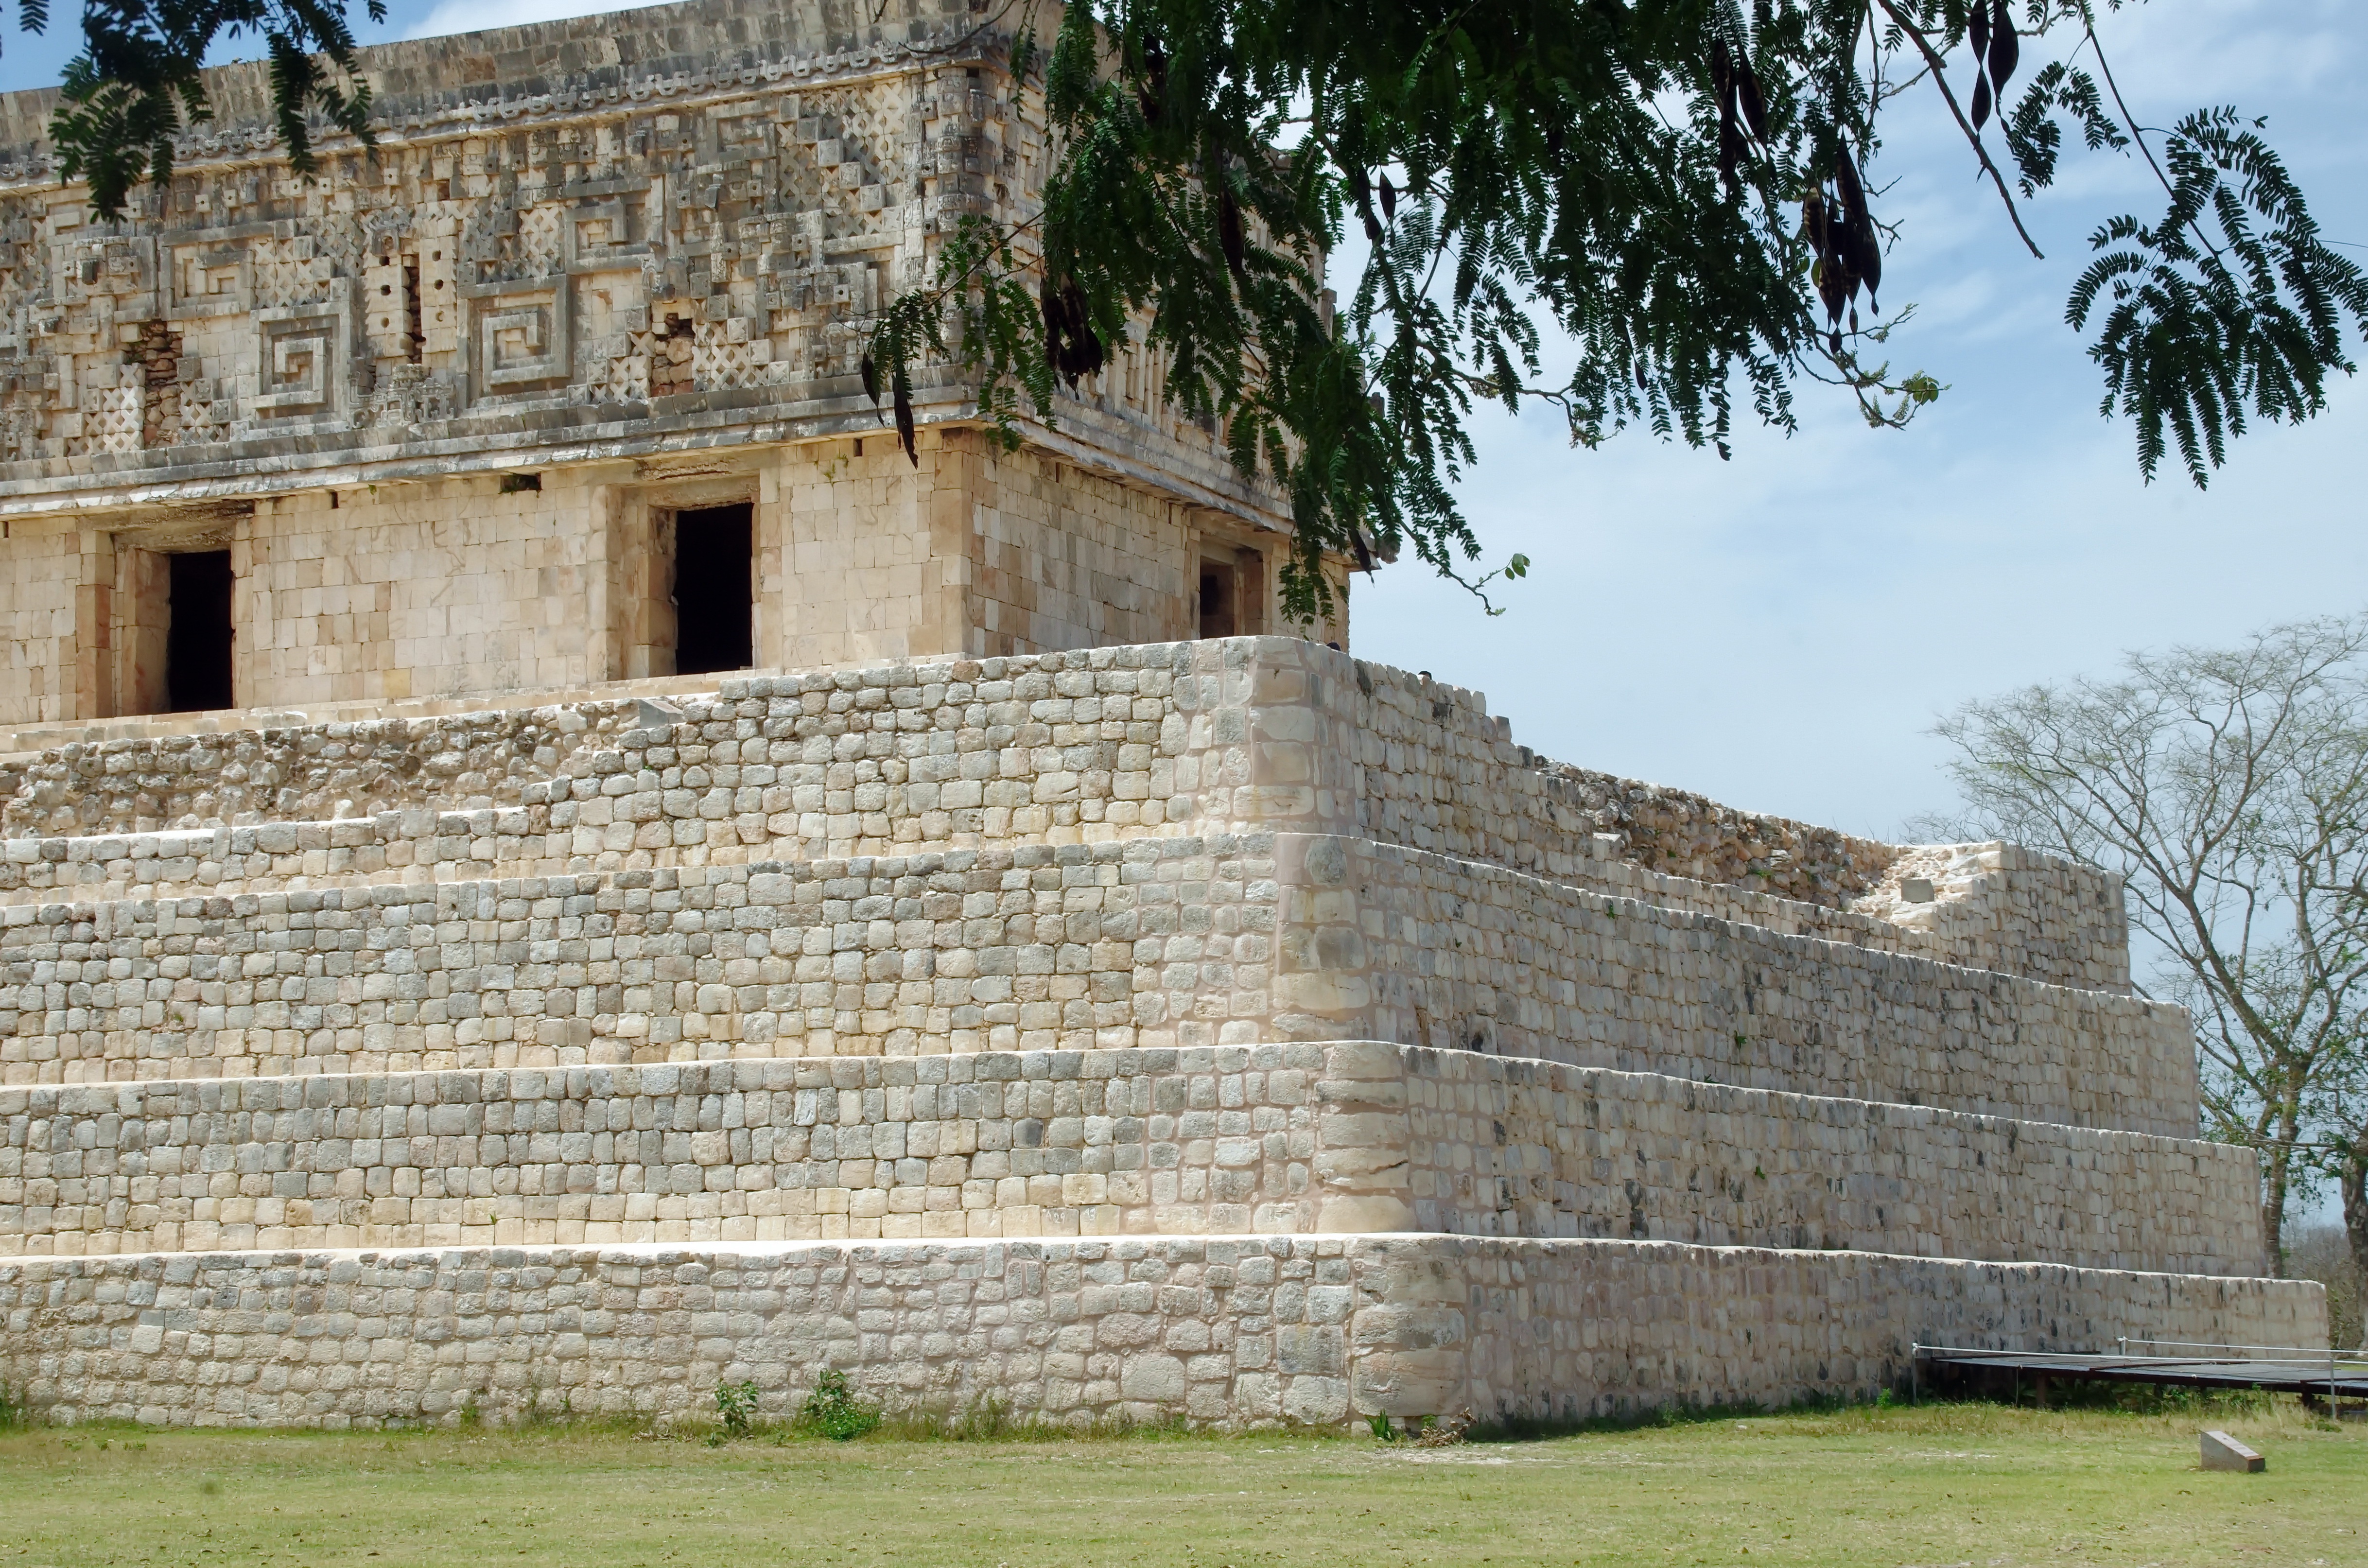
building, chateau, palace, wall, monument, pyramid, landmark, fortification, place of worship, temple, mexico, ruins, civilization, history, estate, maya, yucatan, archaeological site, columbian, ancient history, maya civilization, uxmal